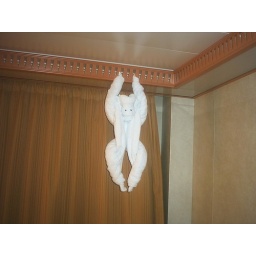
@Help, There's a monkey from from the curtain rod in my room!!@(PP @P